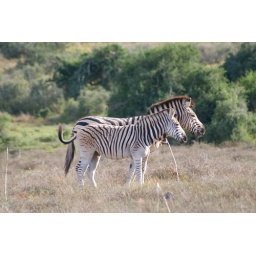
The burchell's zebra have the brown shadow stripe in between the black ones.